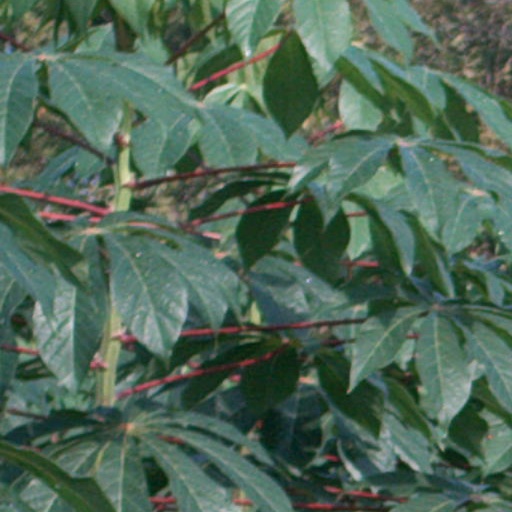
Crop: cassava